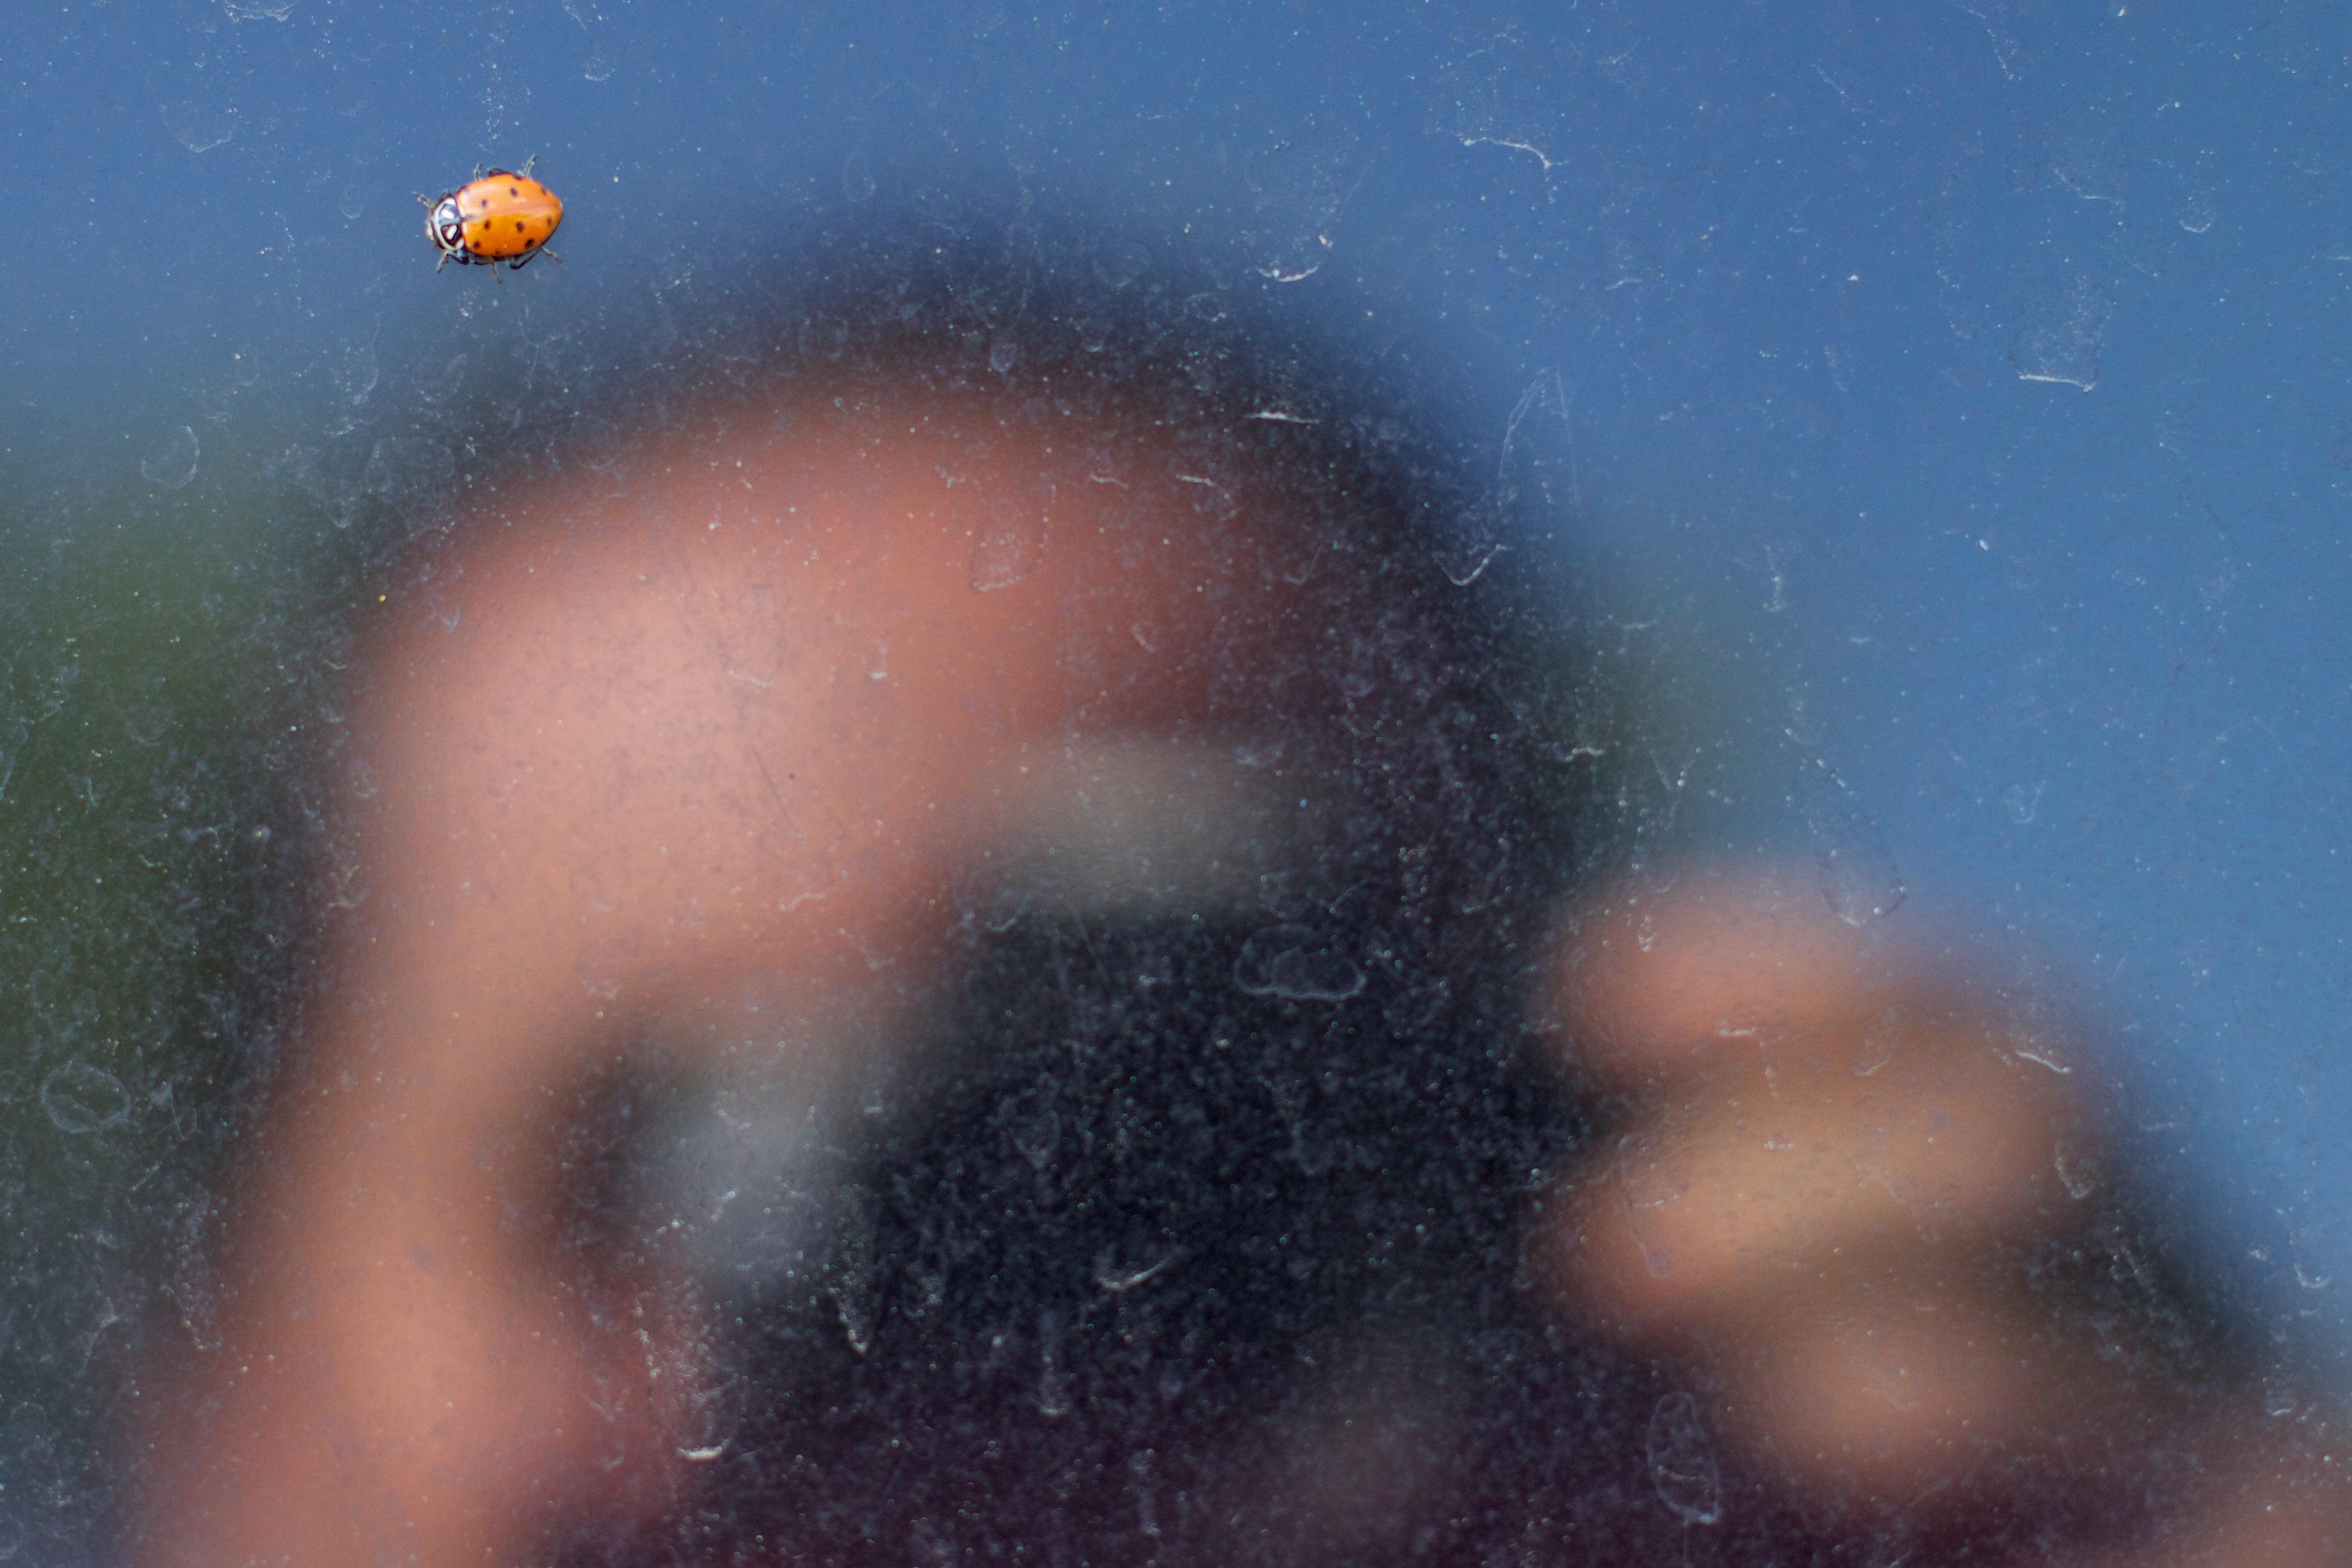
sky, sunlight, wave, atmosphere, underwater, space, ladybug, blue, galaxy, nebula, outer space, astronomy, universe, odyssey, astronomical object, atmospheric phenomenon, atmosphere of earth